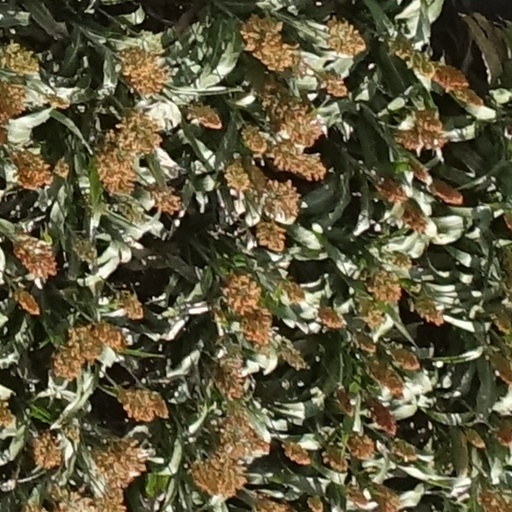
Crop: sorghum